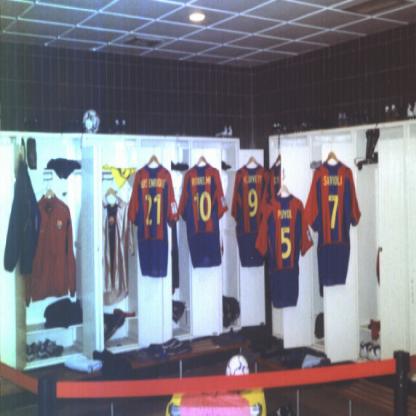
Scene: Indoor